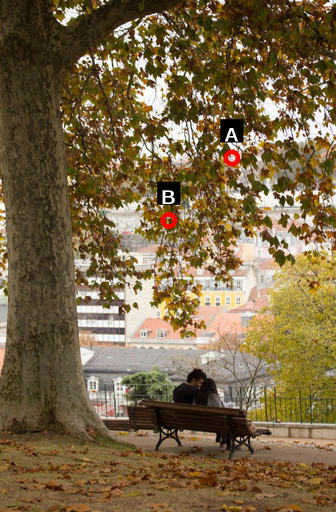
Question: Two points are circled on the image, labeled by A and B beside each circle. Which point is closer to the camera?
Select from the following choices.
(A) A is closer
(B) B is closer
Answer: B